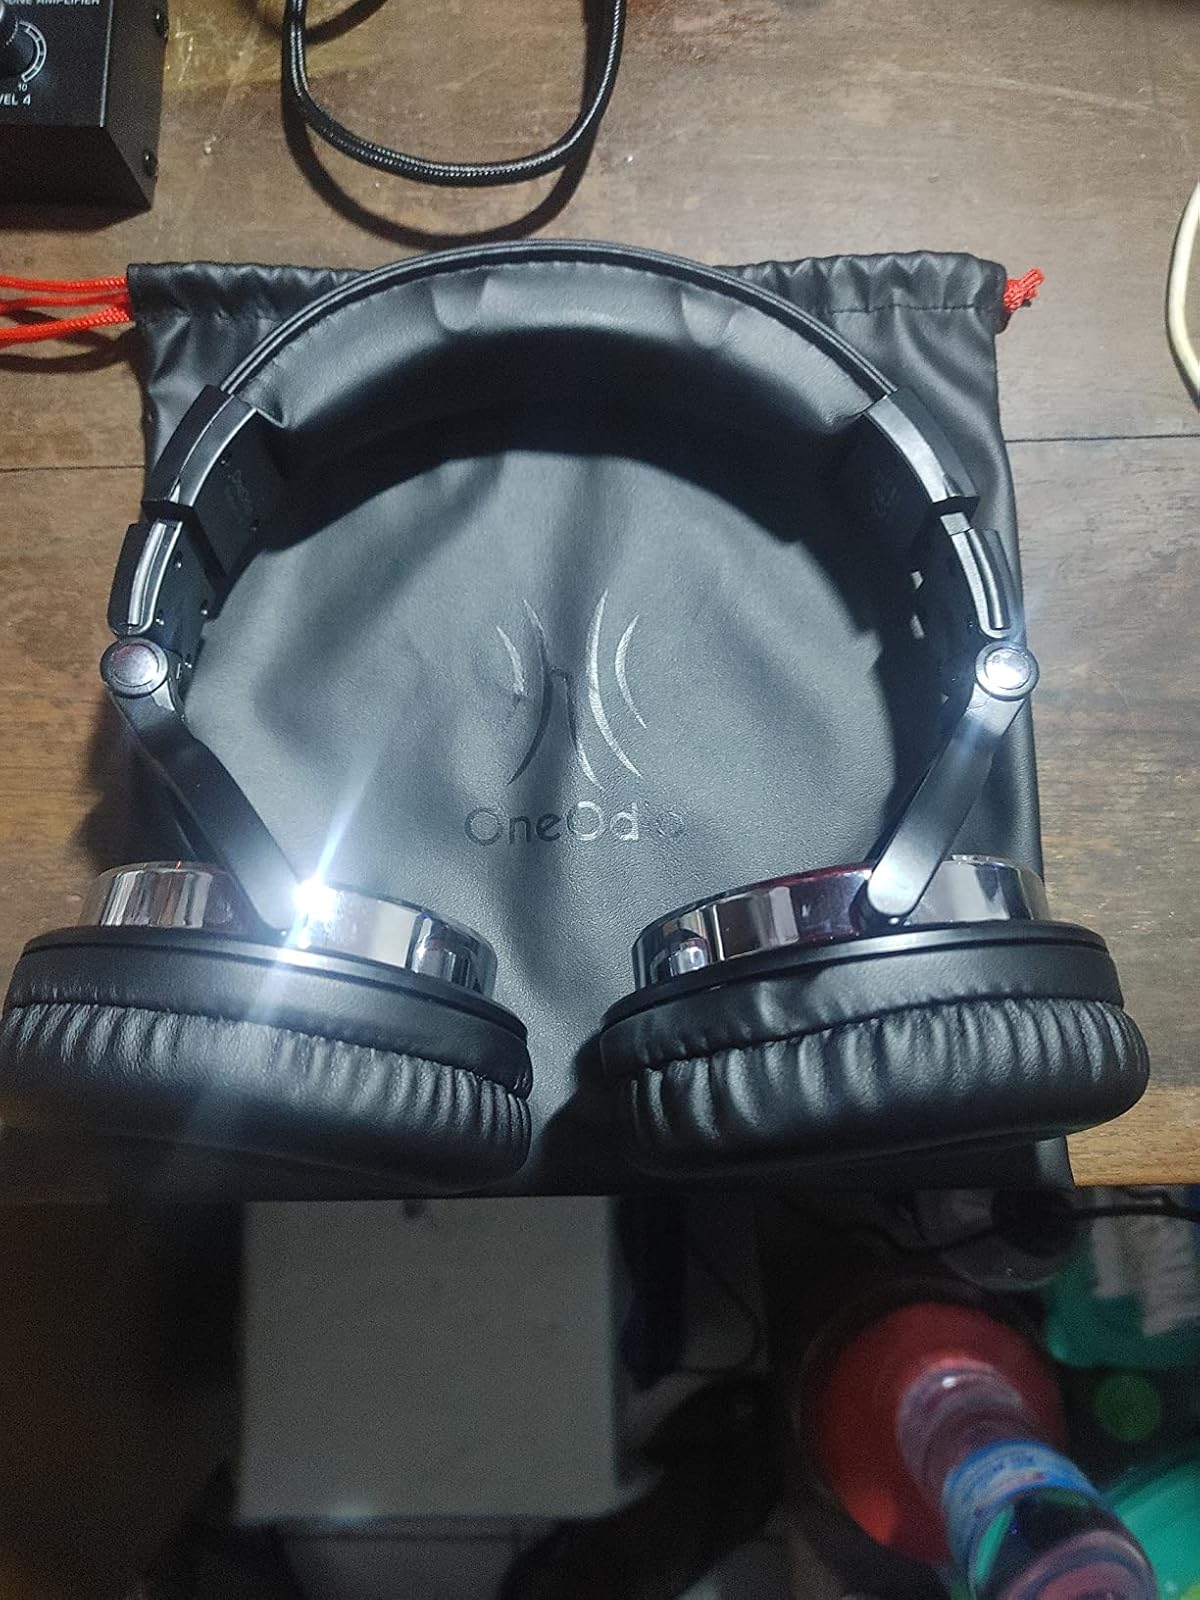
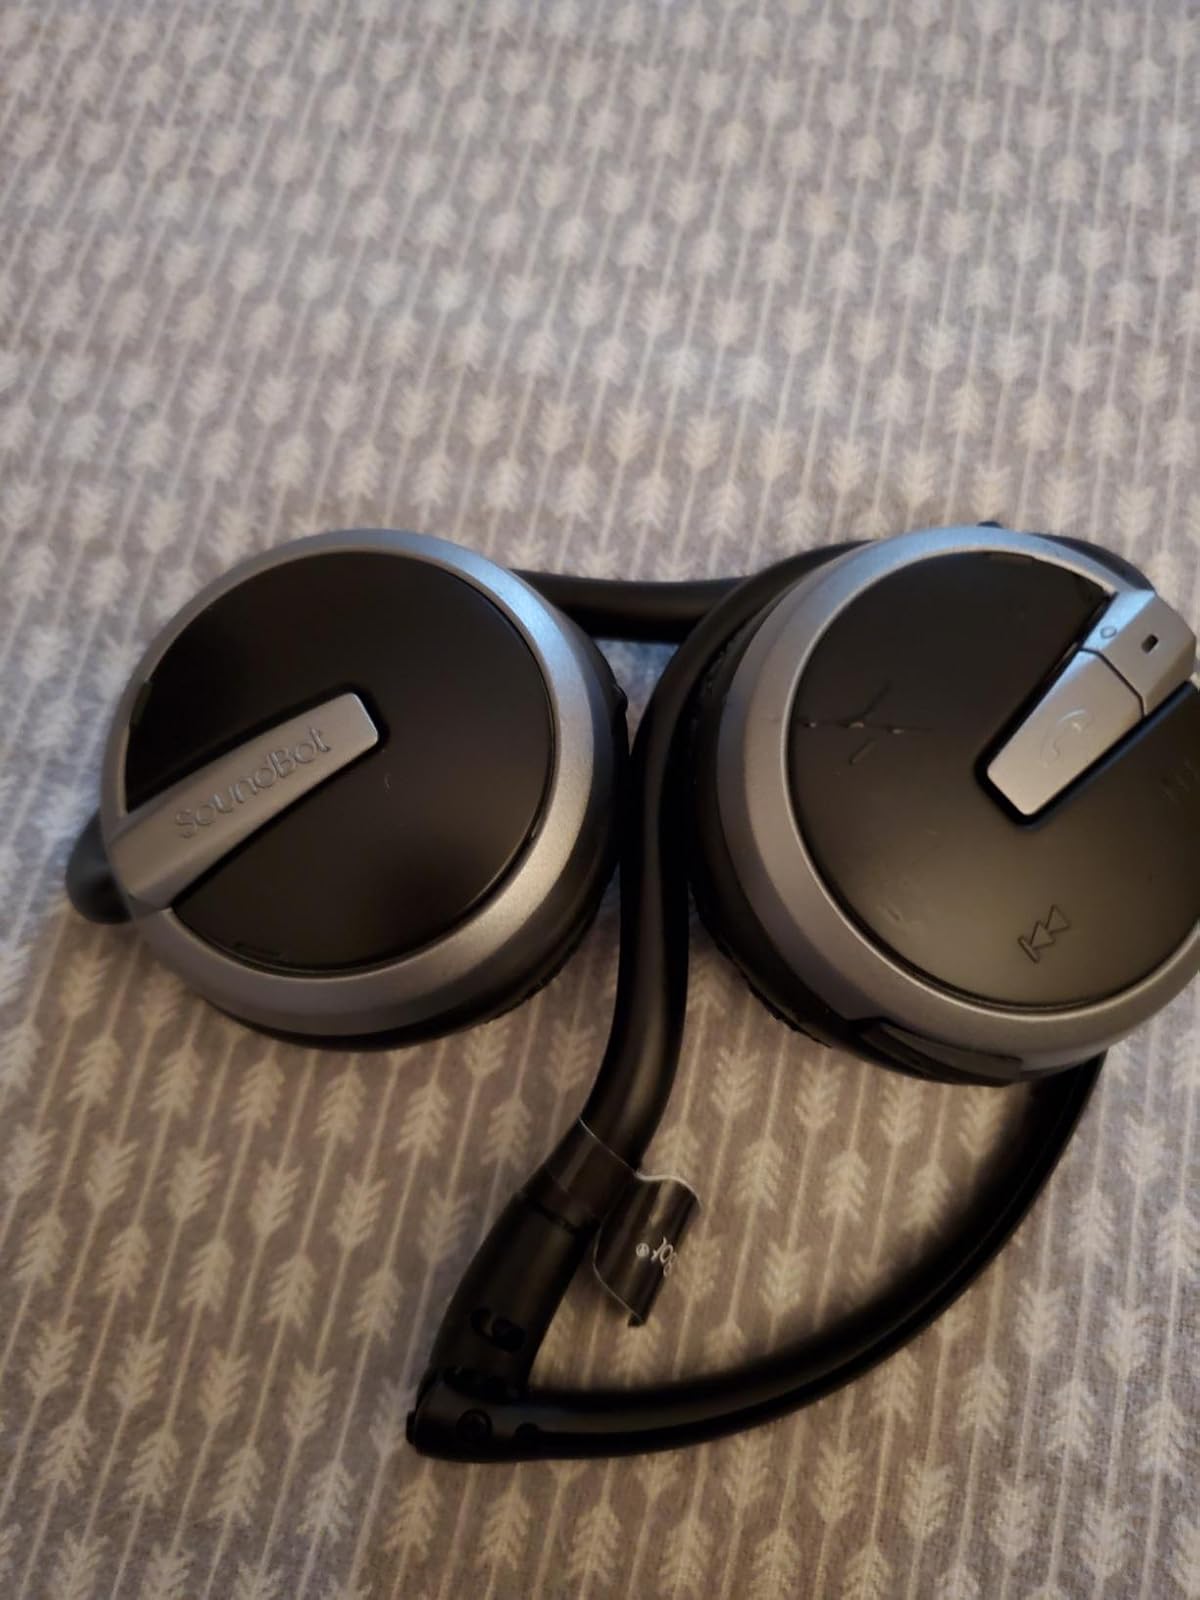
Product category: headphones
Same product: no